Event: Nepal Earthquake
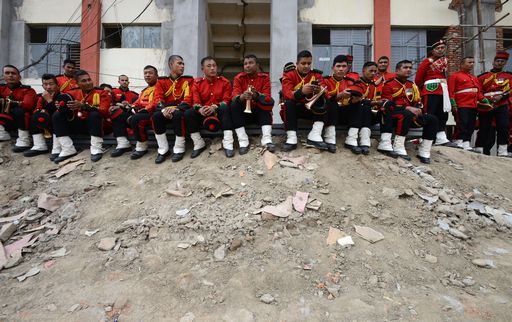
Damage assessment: damage